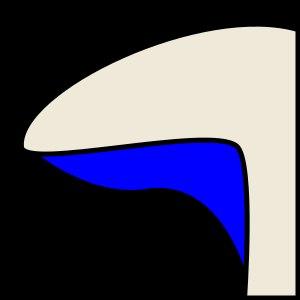
Les champignons à lames, ou champignons lamellés, sont un groupe de champignons basidiomycètes dont le sporophore est caractérisé par un hyménium qui recouvre des feuillets, appelés lames, disposés en rayons sur la surface interne du chapeau. Selon la systématique classique, ce critère morphologique servait à décrire un regroupement taxinomique unique : la famille des Agaricaceae ou l'ordre des Agaricales.